Mikhail Kuznetsov (politician)

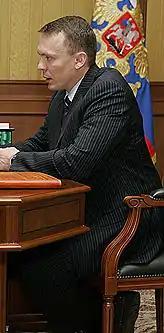
Kuznetsov in 2006

Mikhail Varfolomeyevich Kuznetsov (born 22 August 1968), is a Russian politician who had served as the 4th Governor of Pskov Oblast from 2004 to 2009.